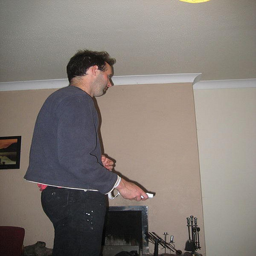
A man standing in a family room holding remote in his hand.
A solitary man using a video game controller.
A man in grey shirt playing a game with a Nintendo Wii controller.
 A man plays a video game with a controller.
Tall guy standing in the middle of room holding a Wii remote